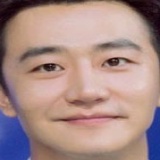
diễn viên Hoàng Hiên